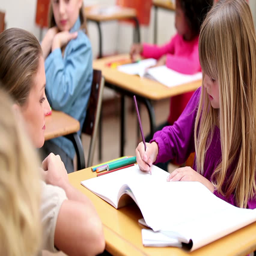
teacher helping her pupil in the classroom